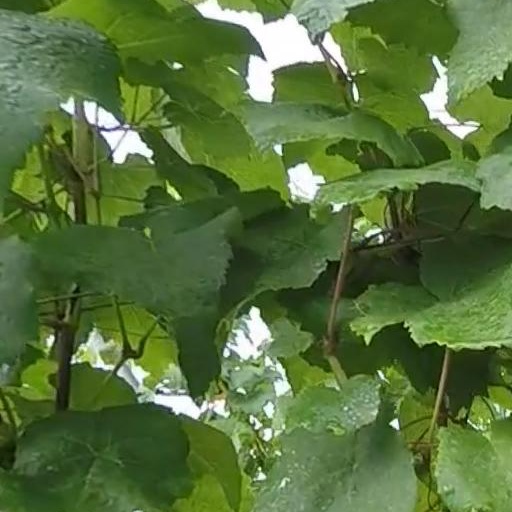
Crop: grape